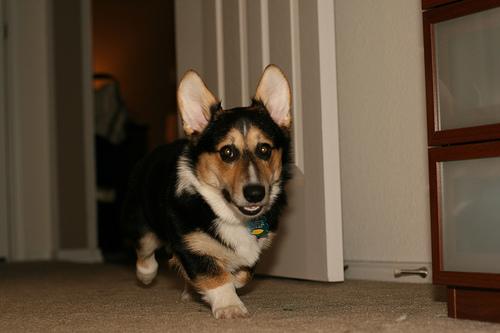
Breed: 205-n000029-Pembroke